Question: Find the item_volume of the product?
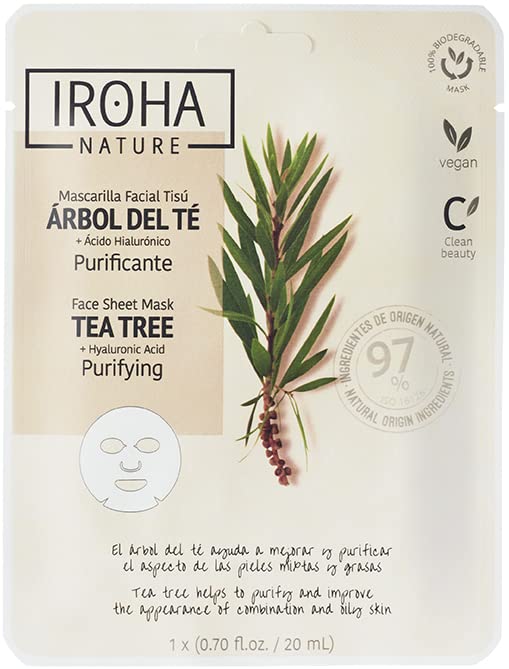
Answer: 0.7 fluid ounce